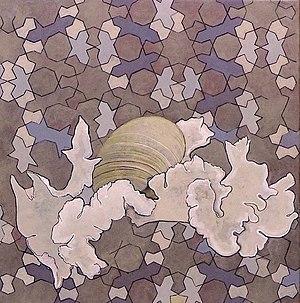
Brigitta Malche est une artiste austro-suisse née le 12 mars 1938 à Linz qui possède un double droit de cité, à Zurich et à Vilters-Wangs. Outre la peinture sur toile, elle signe de nombreux autres types d'œuvres, notamment des installations son et lumière ainsi que des travaux dans le domaine « Art et Architecture ».